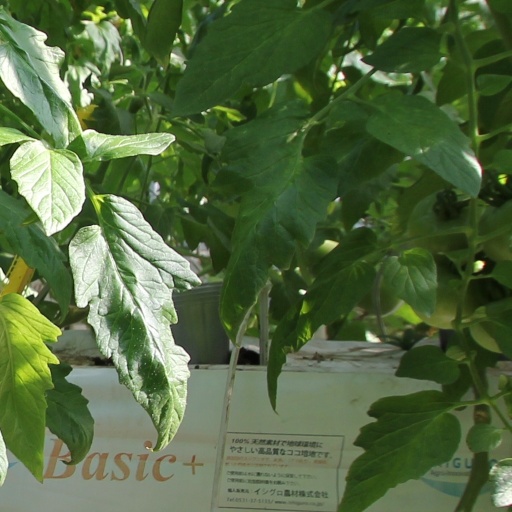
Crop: tomato